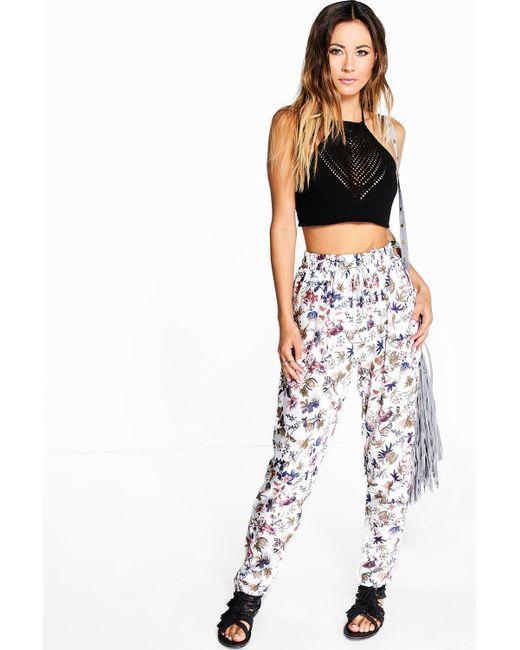
Schwarzes Crop Top mit bedrucktem Skin Fit Lower für Damen